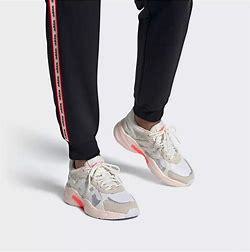
Brand: adidas
Model: neo Adidas NEO Crazychaos Shadow